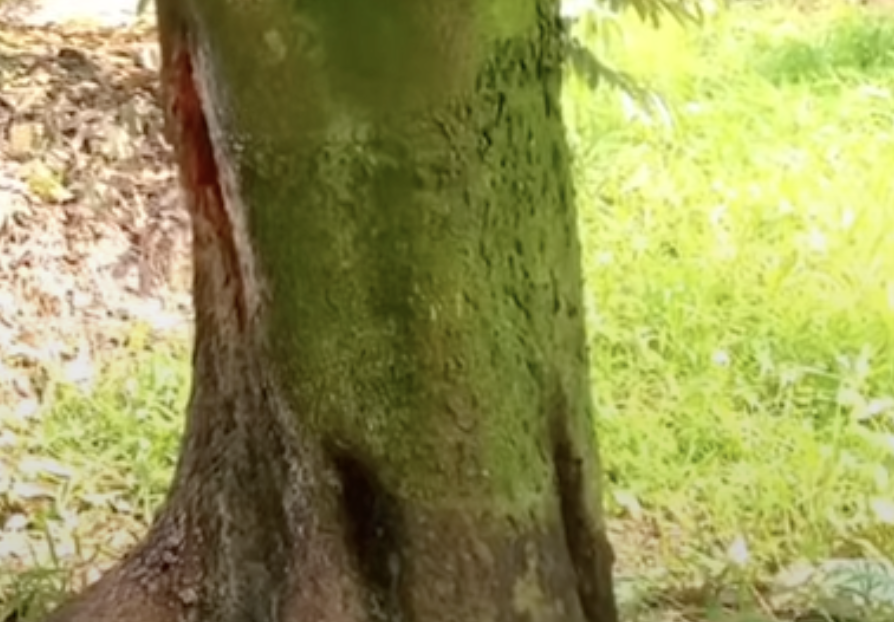
Label: stem_cracking_ gummosis